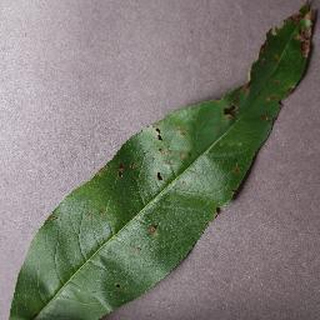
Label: peach_bacterial_spot